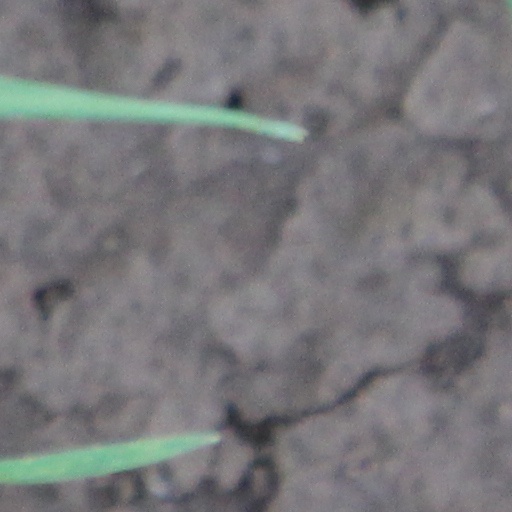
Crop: wheat